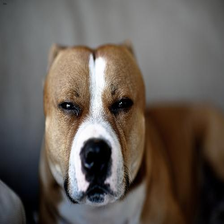
Species: dog
Breed: staffordshire bull terrier